Jan Ladislav Dussek

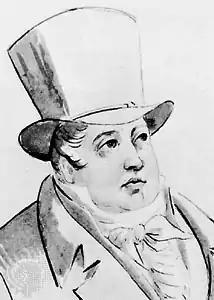
Jan Ladislav Dussek, detail of a drawing by Pierre Condé.

After Dussek left St. Petersburg, he took a position as music director for Prince Antoni Radziwiłł in Lithuania, where he stayed about a year. His departure from Lithuania may have been prompted by an affair he was rumored to have with the Prince's wife, the Princess of Thurn und Taxis. He toured Germany for the next few years as a virtuoso performer on the piano and on the glass harmonica, eventually arriving in Paris in 1786. The German tour was a significant success for him. One review of a Berlin concert said, "He obtained great distinction as a pianist, and was little less admired for his playing on the [glass] harmonica ... some critics pretend to trace to his skill upon this instrument many of his specialities of style both as a pianist and composer". Another reviewer wrote, of a concert in Kassel, "He entranced all listeners with a slow, harmonic, and studiously modulated prelude and chorale." He may also have been in Ludwigslust in 1786, where he would have performed his "Extract from an Easter Canata" (C 26) for the Duke of Mecklenburg-Schwerin.